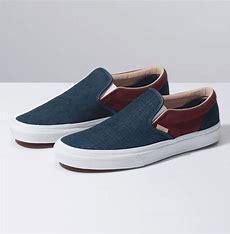
Brand: Vans
Model: Classic Slip On